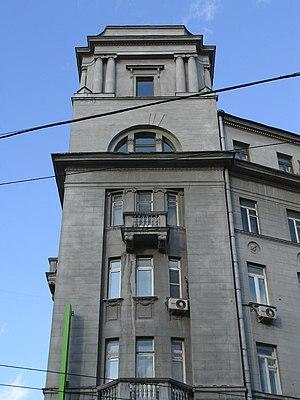
Le rétrospectivisme est une tendance traditionaliste de l'architecture de la première moitié du XXᵉ siècle, fondée sur le renouvellement de l'héritage architectural des siècles passés, depuis la renaissance et l'architecture ancienne, jusqu'au classicisme du premier tiers du XIXᵉ siècle et au style Empire. Le rétrospectivisme est un phénomène mondial, mais en même temps profondément national. Dans chaque pays se sont développées des écoles et des styles propres, et c'est pourquoi il n'existe pas une signification unique pour le définir et le comprendre, étant donné cette diffusion. Le terme rétrospectivisme est typiquement russe ; les historiens d'art l'utilisent selon deux interprétations différentes: